Share Now

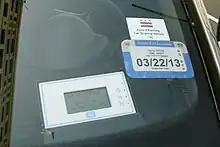
car2go member card reader that allows access to the vehicle

The Share Now business model was similar in all markets, although rates vary by location. The company charges a per minute rate, with discounted fixed rates for hourly and daily usage also available and applied automatically. The rates are all-inclusive and cover rental, gas, insurance, parking (in authorized areas), and maintenance, a low fixed annual fee is sometimes also charged. In most markets, Share Now vehicles can be parked in either specially designated parking spots, or in standard parking areas, with a special permit from the local municipality. Users had the option of refueling cars with a supplied charge card, customers receive bonus minutes for performing this service.